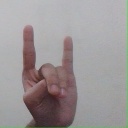
अक्षर: श